Tokke

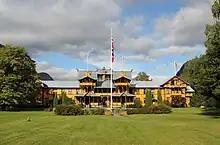
Dalen Hotel

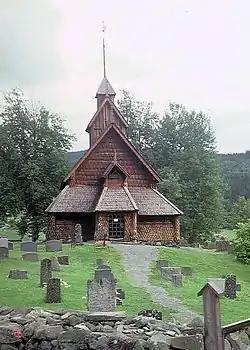
Eidsborg stave church

During the 1960s, there were many municipal mergers across Norway due to the work of the Schei Committee. On 1 January 1964, the neighboring municipalities of Lårdal (population: 1,929) and Mo (population: 1,658) were merged to form the new municipality of Tokke.